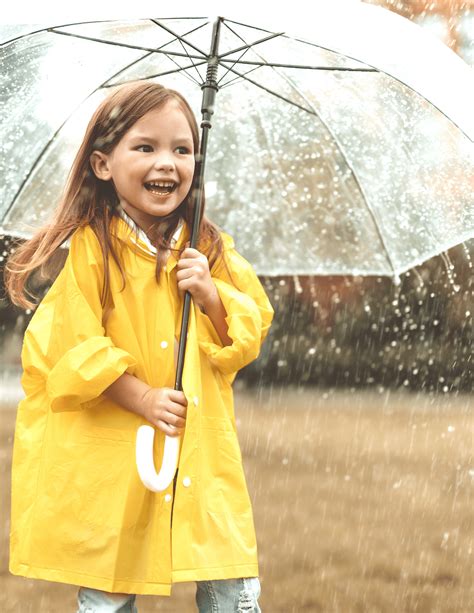
Weather: rain or strom